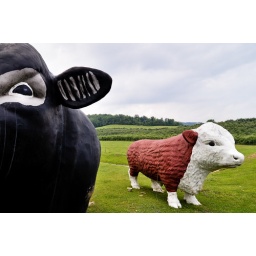
Close up of cow sculptures in a field found near Hendersonville, N.C.